Guns of Diablo

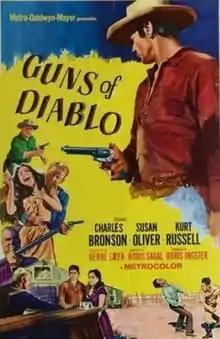
Theatrical release poster

Guns of Diablo is a Metrocolor 1965 Western film directed by Boris Sagal, produced by Boris Ingster, and starring Charles Bronson, Susan Oliver and Kurt Russell. It follows a wagon train master, who runs into difficulties when he meets his girlfriend Maria, now married to Rance Macklin, whose father owned a ranch that Murdock once worked on.